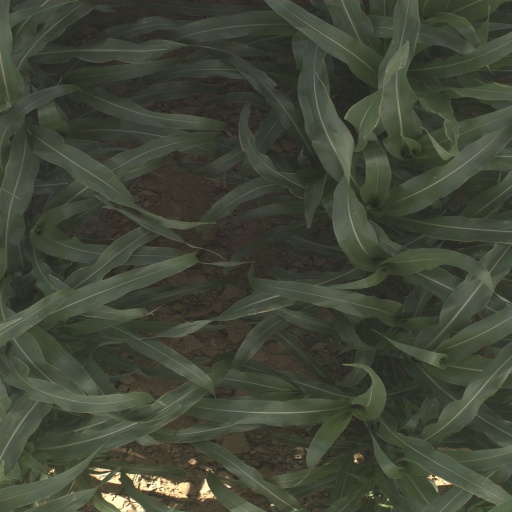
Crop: sorghum